Rahbeks Allé

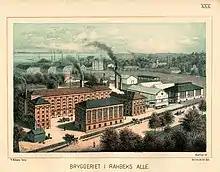
Rahbæks Allé Brewery

Several industroaæ enterprises established along the street in the second half of the 19th century. The Bing & Grøndahl opened on the corner with Vesterbrogade in 1853. A brewery known simply as Bryggeriet i Rahbeks Allé opened on a neighbouring site (Rahbeks Allé 3) in 1860. In 1892 it merged with several other local breweries under the name De Forenede Bryggerier (United Breweries). The site was taken over by Kongens Bryghus in 1923 and became part of Carlsberg Group in 1970.